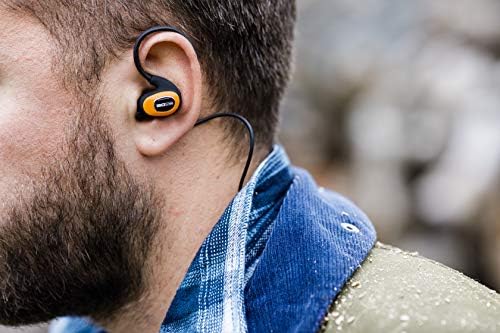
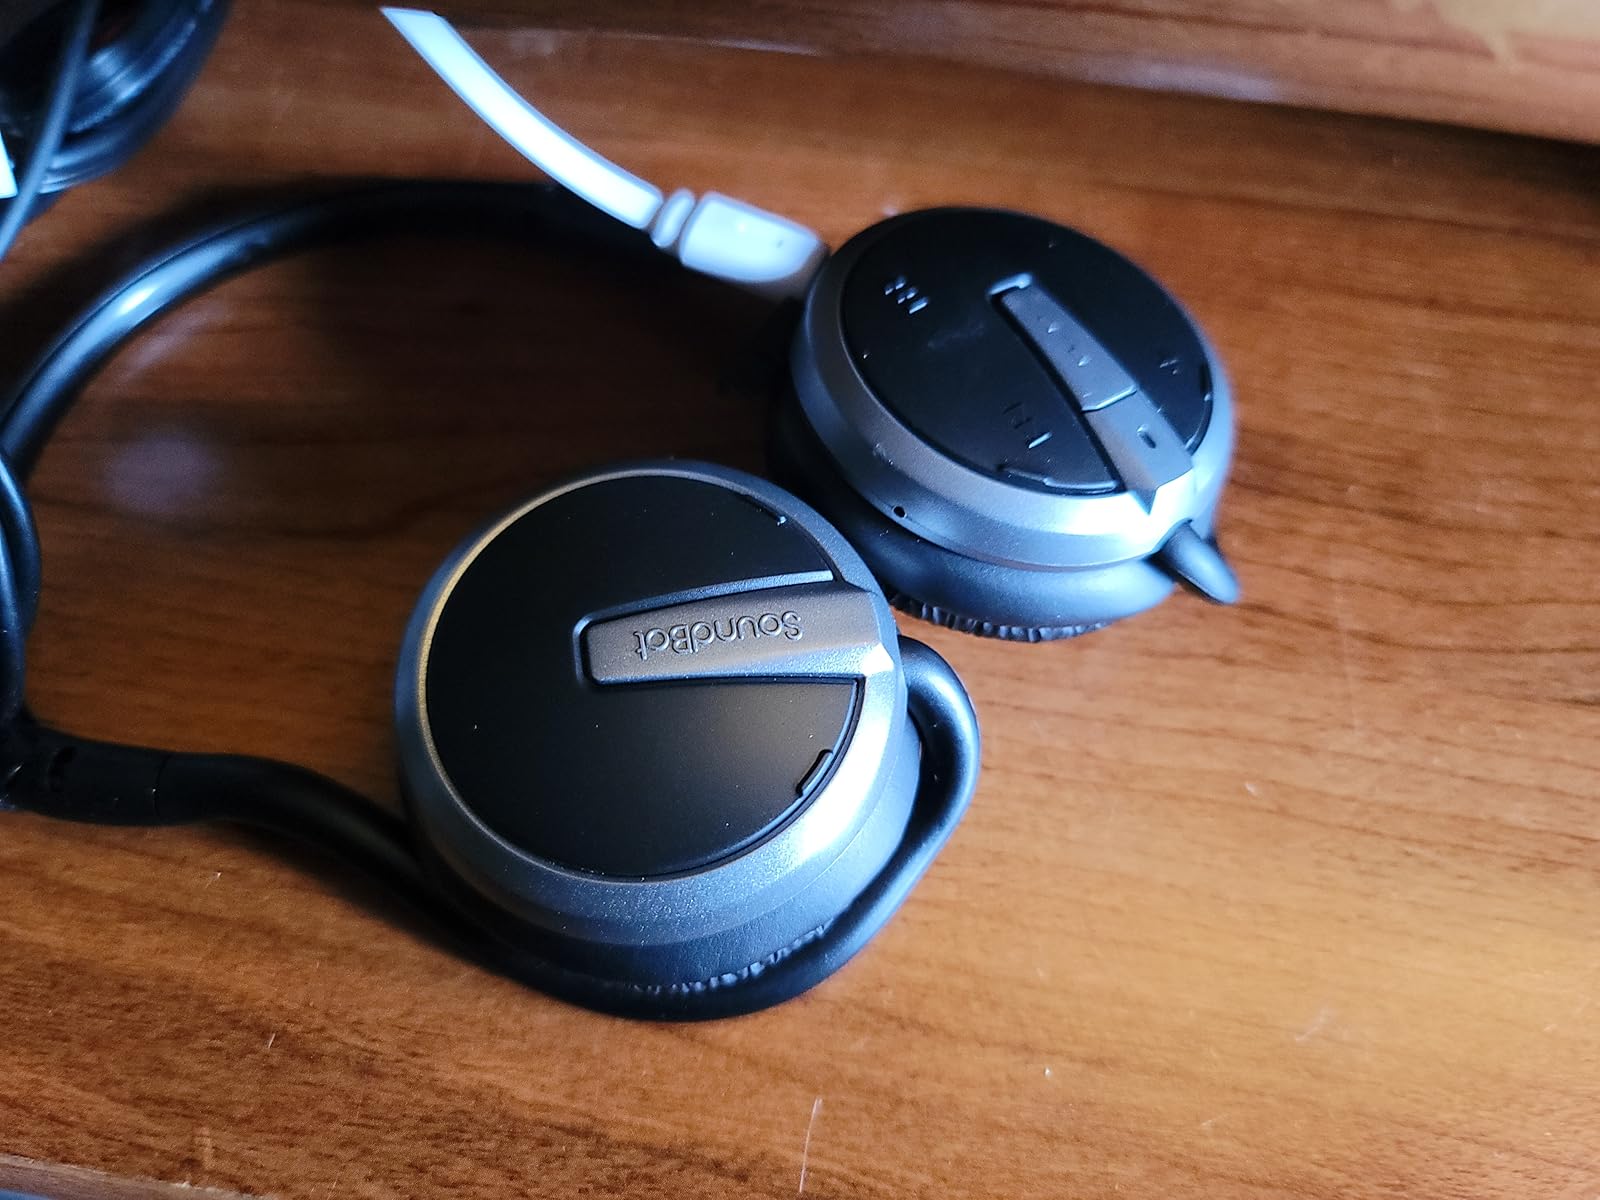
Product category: headphones
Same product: no